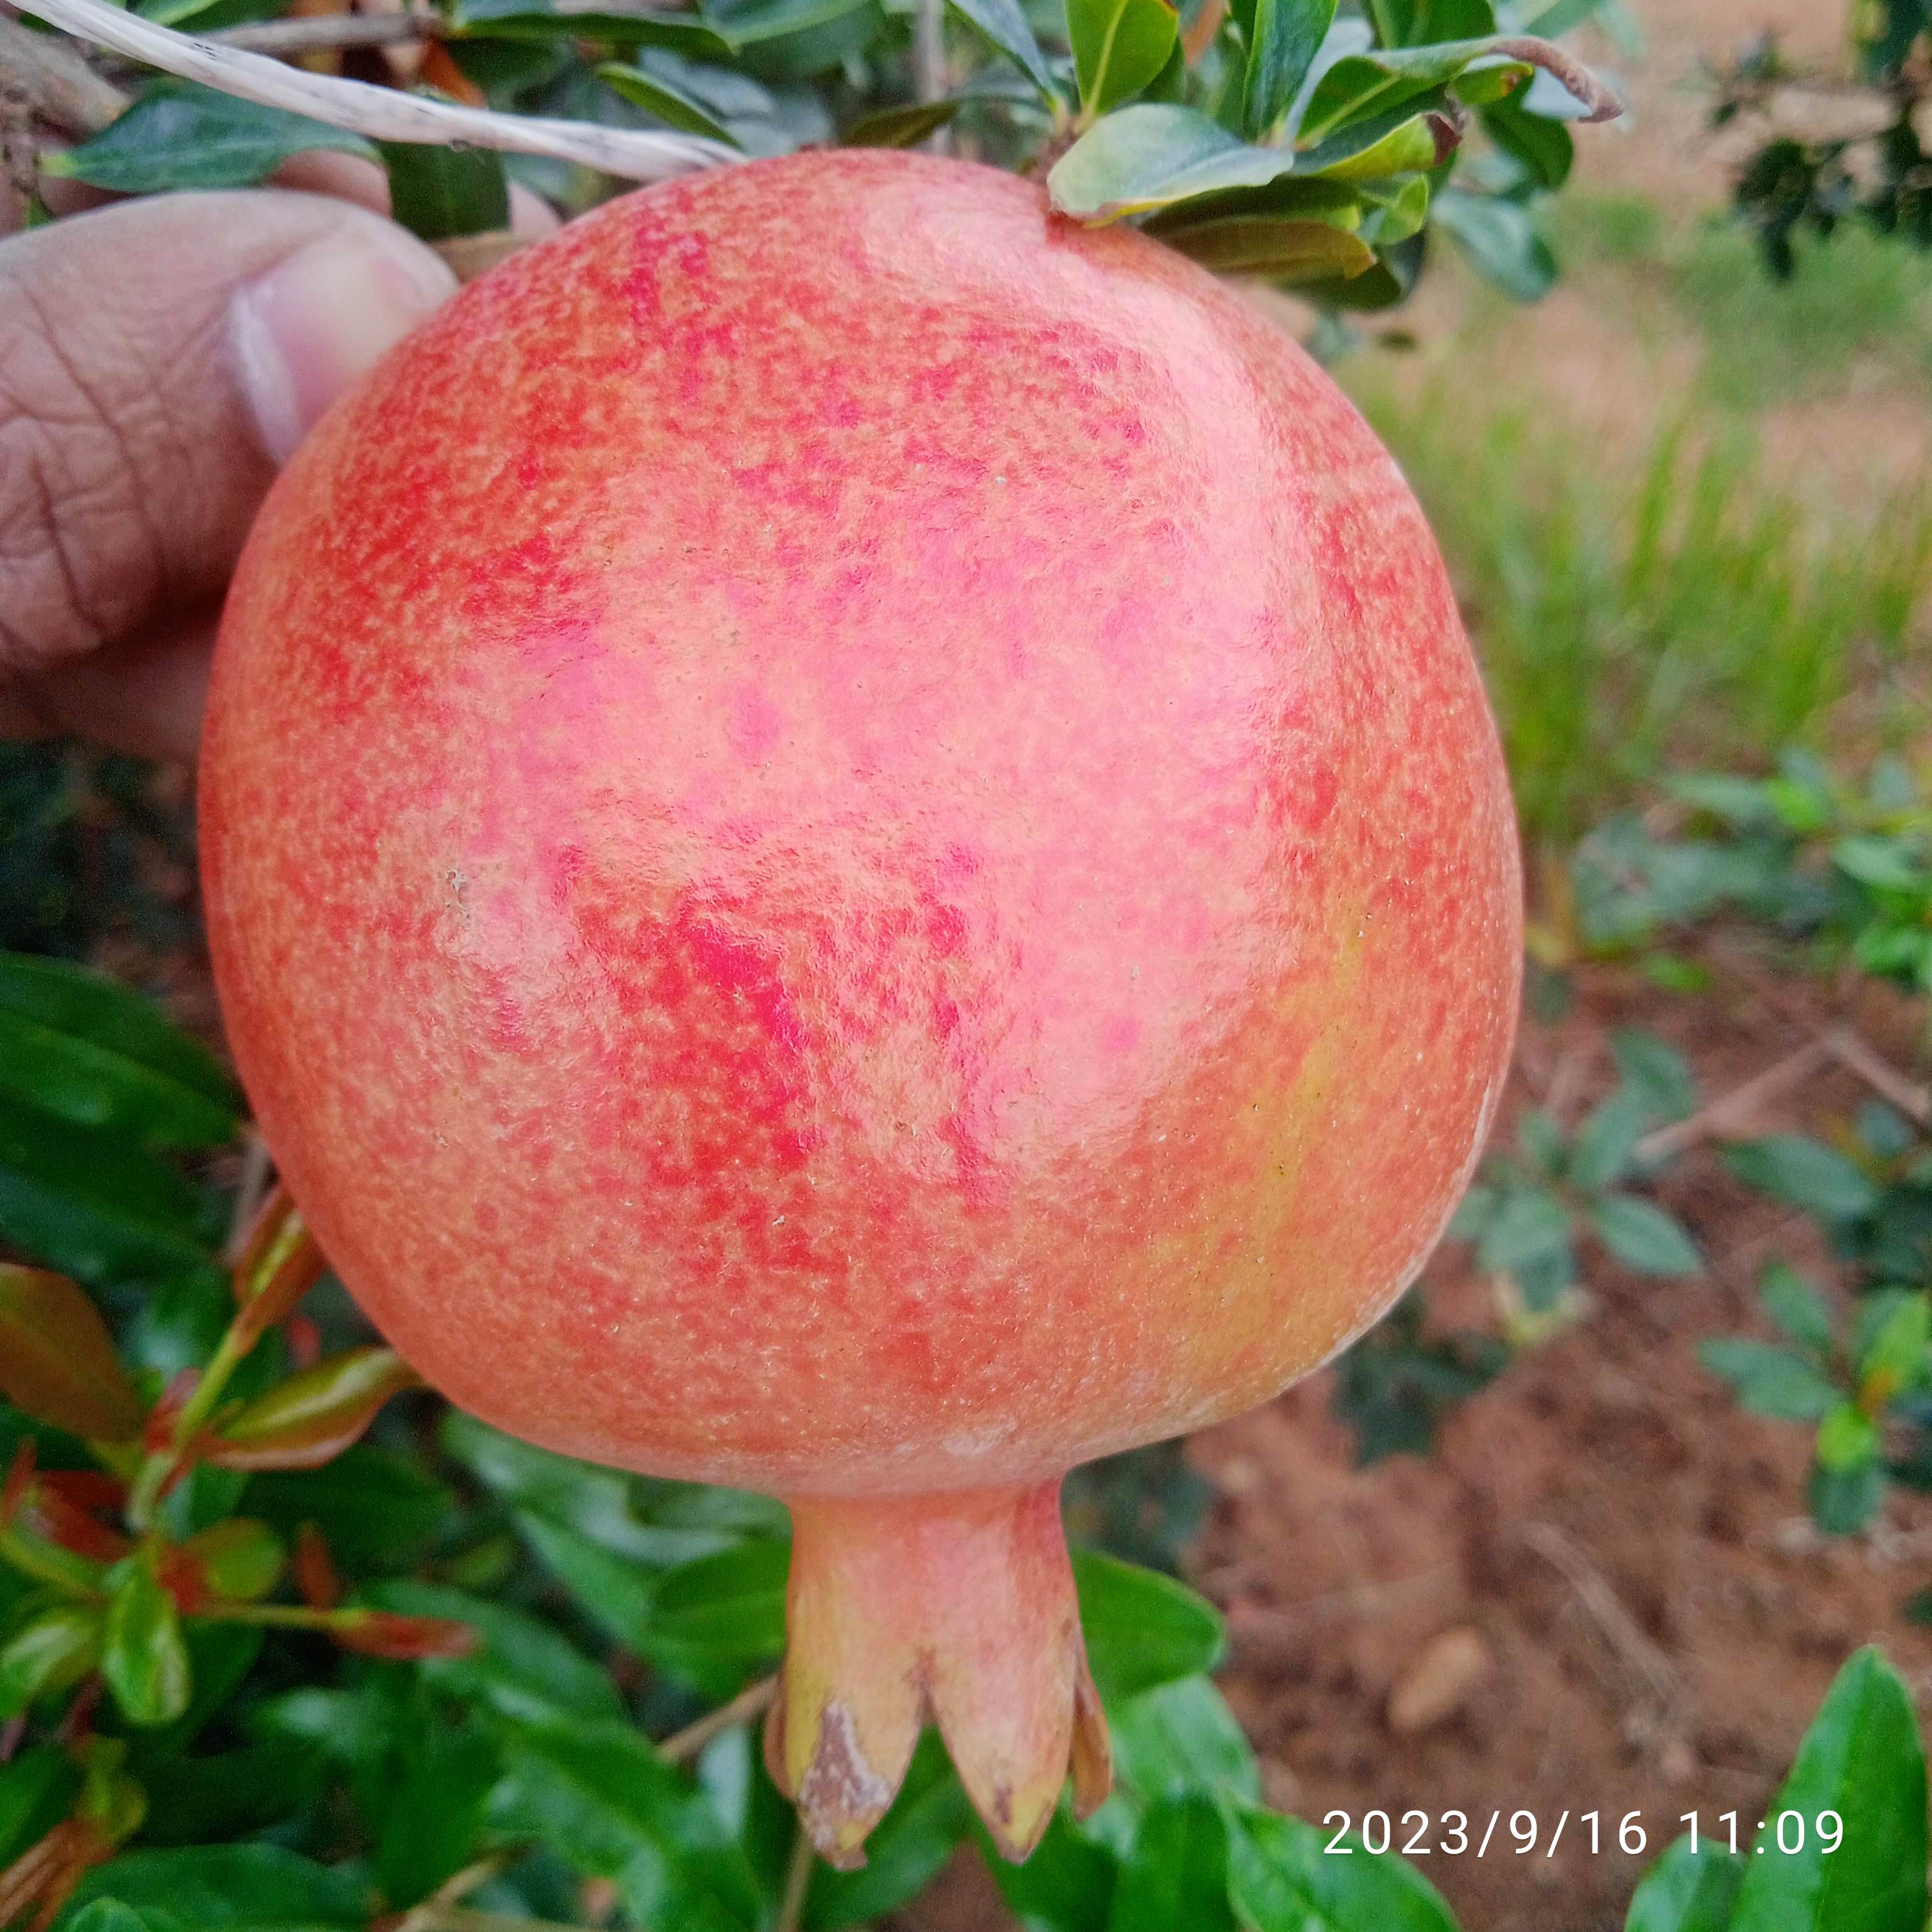
Label: Healthy